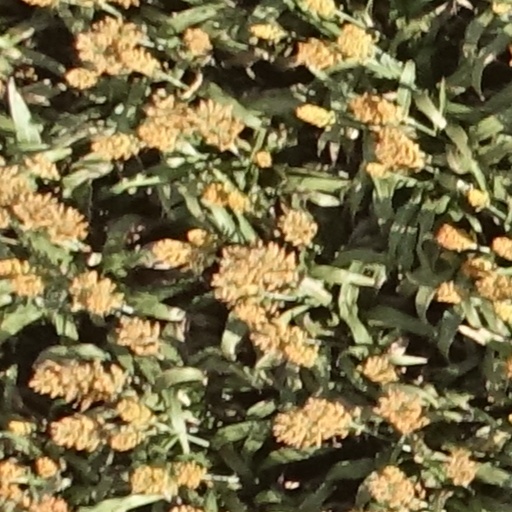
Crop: sorghum